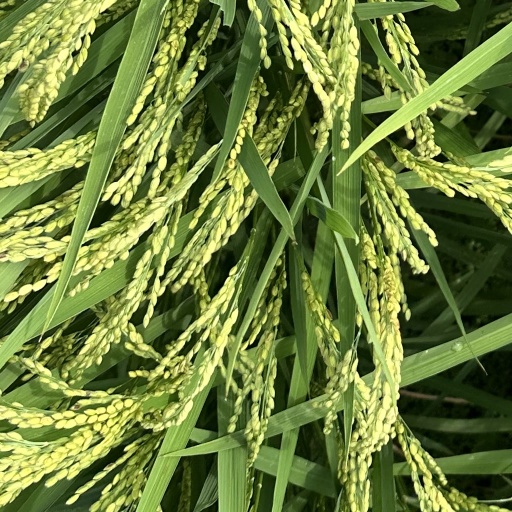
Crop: rice